Banksia

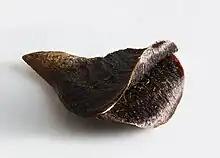
Seed separator of a silver banksia ("Banksia marginata") with winged seeds still cohering

Occasionally, multiple flower spikes can form. This is most often seen in "Banksia marginata" and "B. ericifolia" "(pictured right)".